The Ambassadors (Holbein)

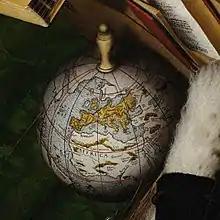
The Ambassadors' globe (detail)

In contrast, other scholars have suggested the painting contains overtones of religious strife. The conflicts between secular and religious authorities are here represented by Jean de Dinteville, a landowner, and Georges de Selve, the Bishop of Lavaur. The commonly accepted symbol of discord, a lute with a broken string, is included next to a hymnbook in Martin Luther's translation, suggesting strife between scholars and the clergy. For others, if the lute's broken string suggests the interruption of religious harmony, the Lutheran hymnal, open on facing pages reproducing a song on the Commandments (Law) and one on the Holy Spirit (Grace) may suggest their being in "harmony" with each other.